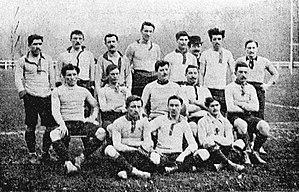
Le FC Lyon en mars 1904 (rugby).
Le Football Club de Lyon (rugby à XV) est la section rugby à XV du club omnisports Football Club de Lyon. Elle est l'une des deux premières sections à avoir été créées au sein du club. Le club remporte notamment le Championnat de France 1909-1910. Les activités de rugby à XV sont interrompues en 1945, au FCL.